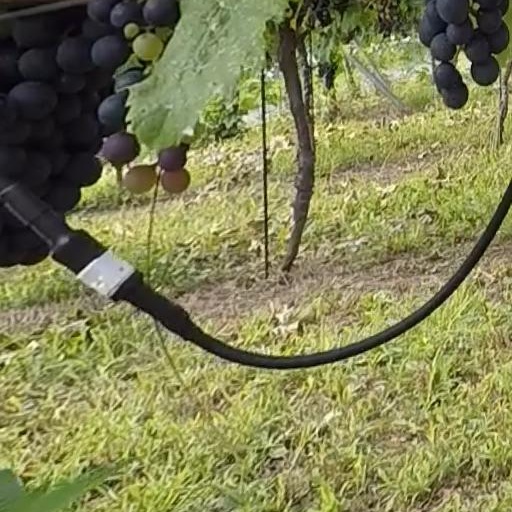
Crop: grape